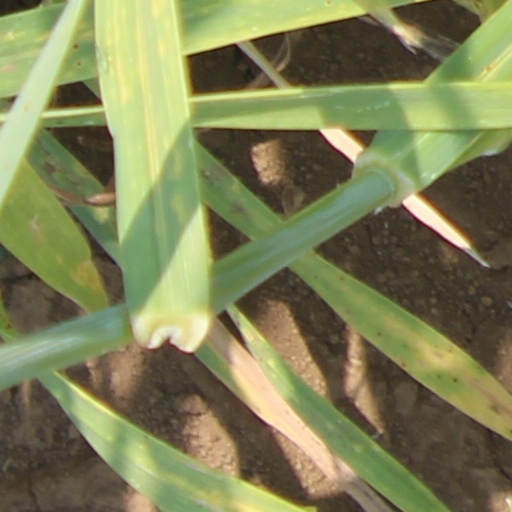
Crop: wheat